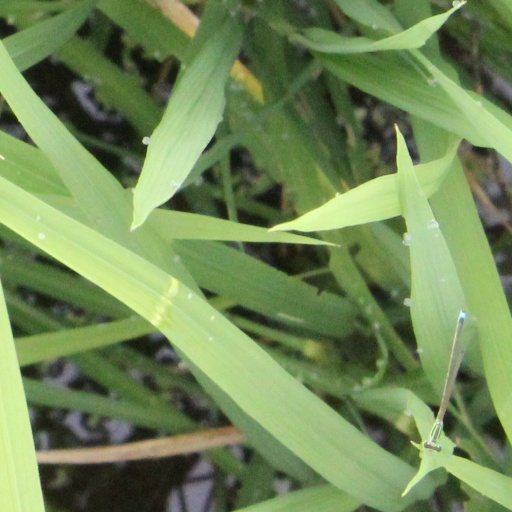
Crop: rice